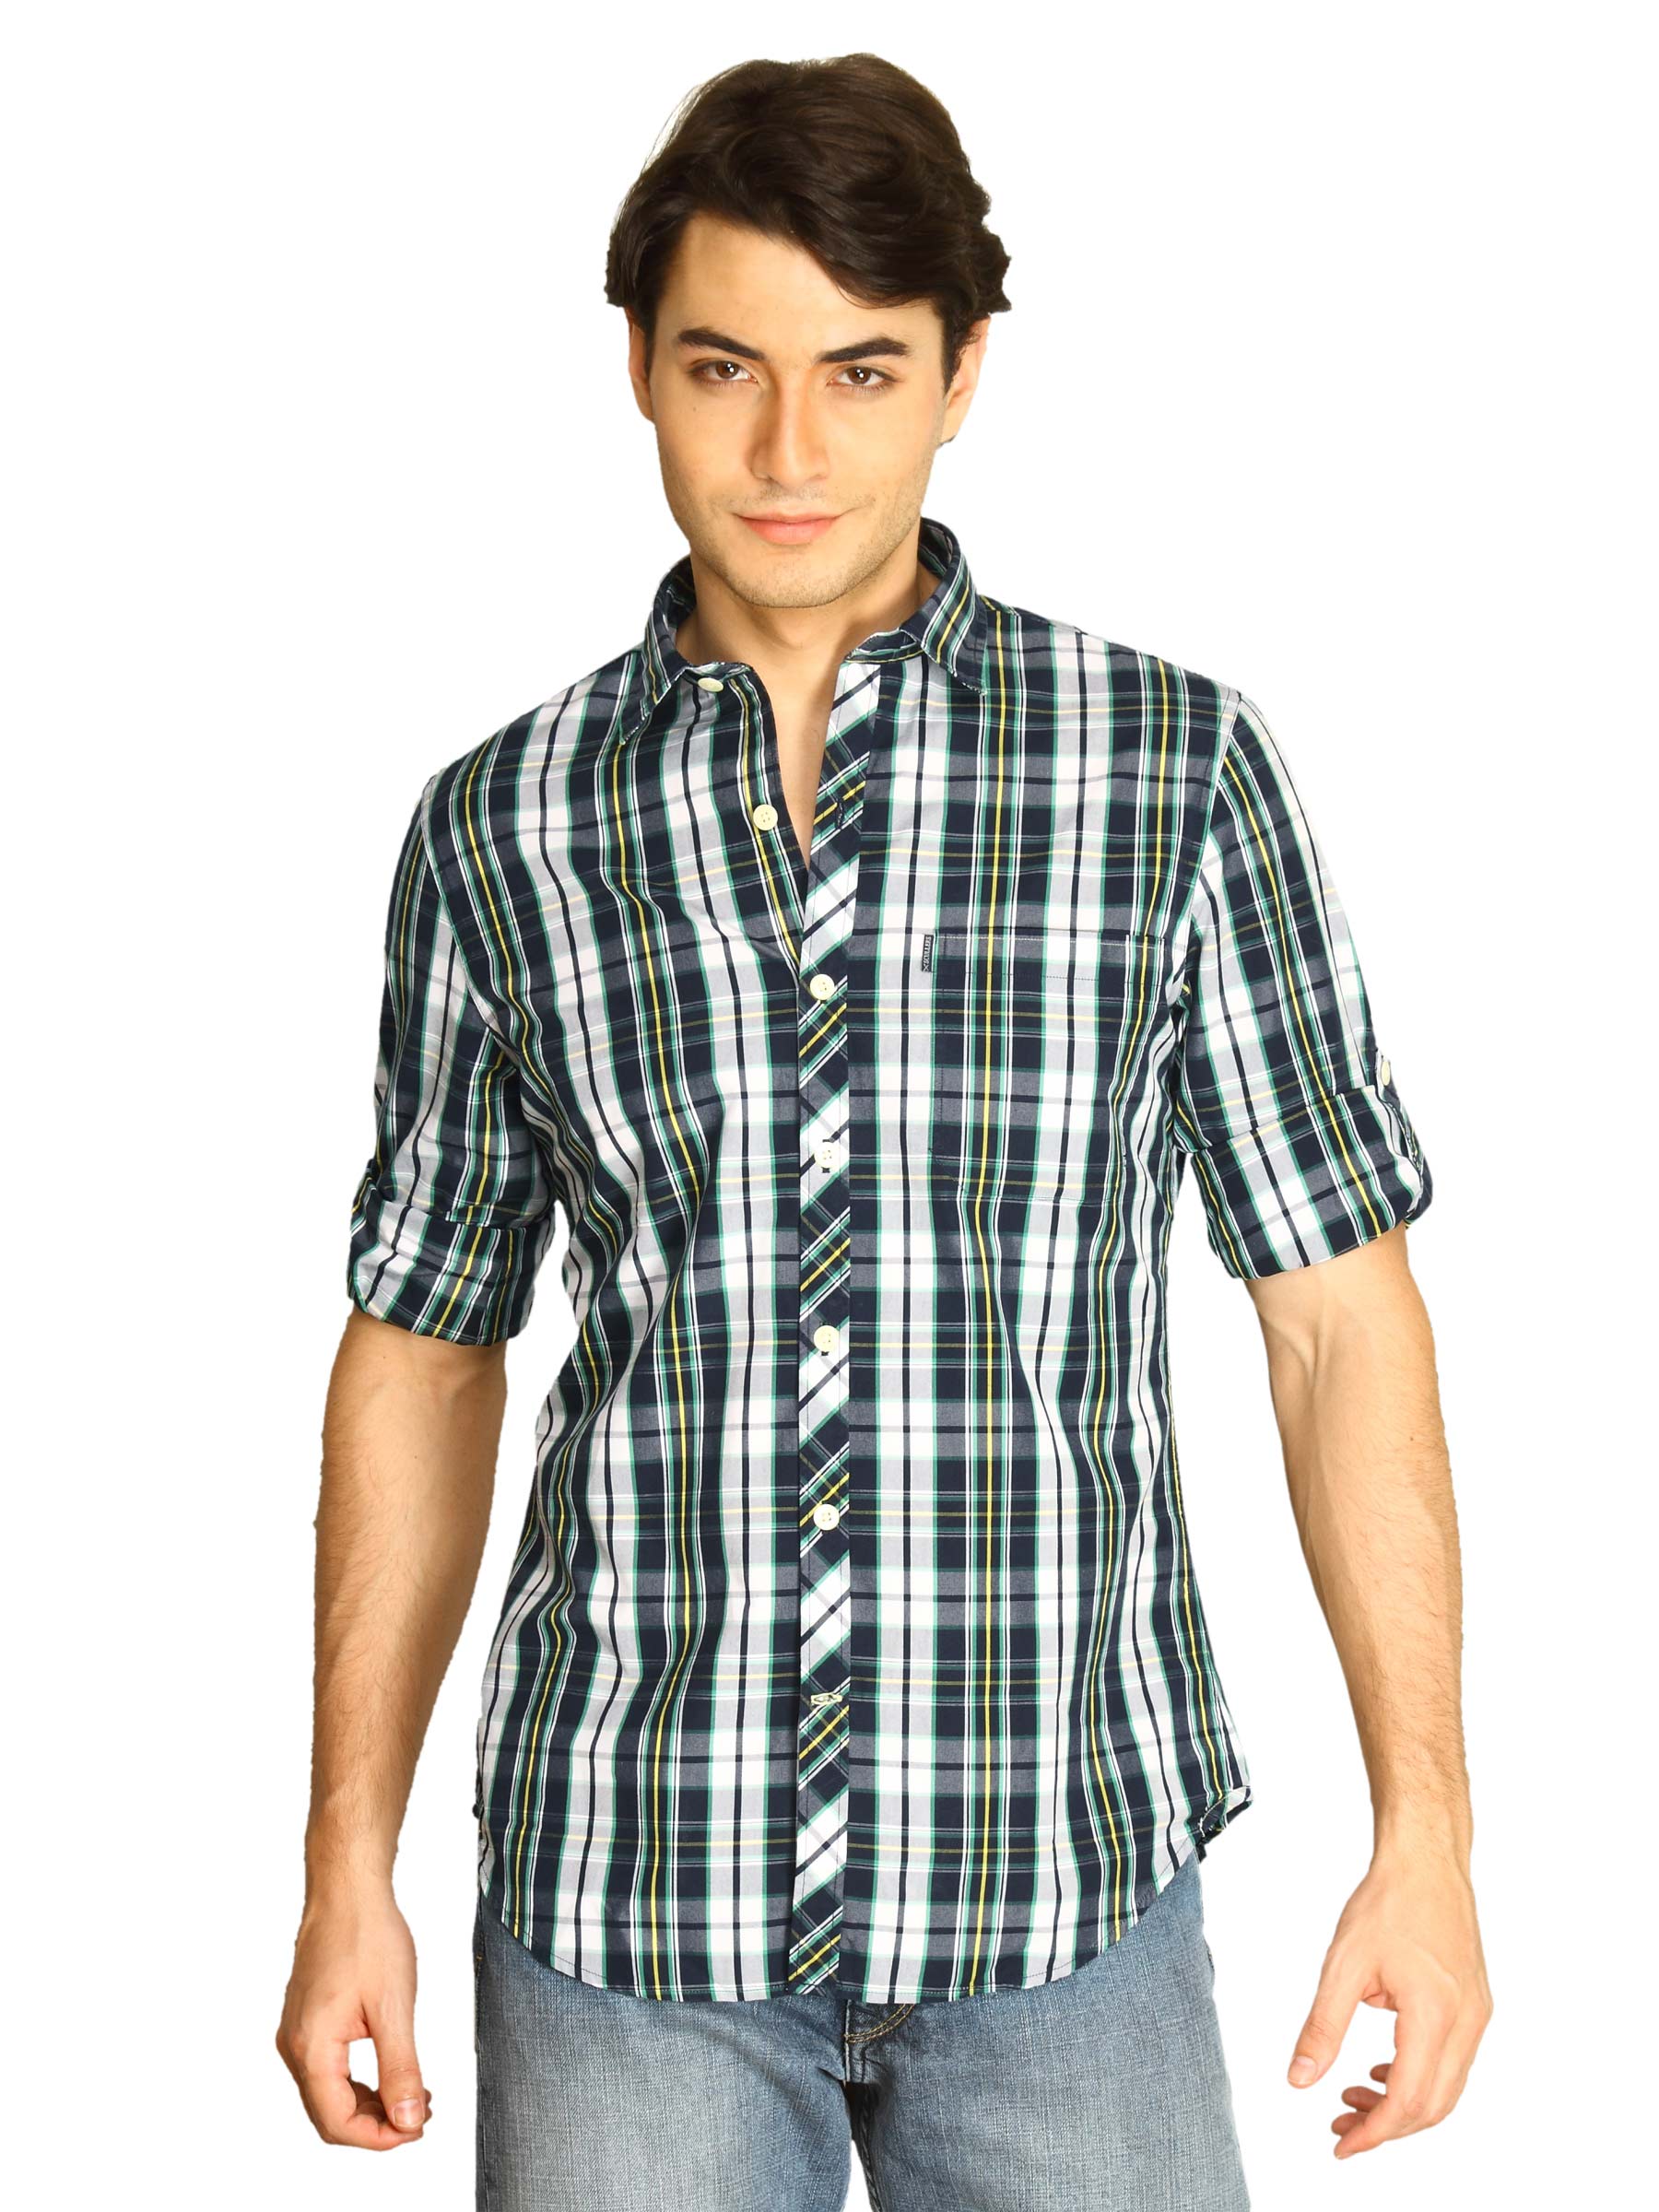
Scullers Men  Green Check Shirt
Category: Apparel / Topwear / Shirts
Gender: Men
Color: Green
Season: Fall 2011
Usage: Casual